Robert Zakanitch

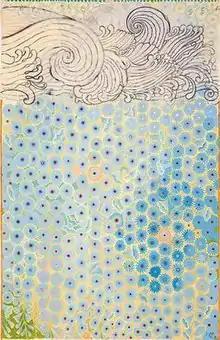
Robert Zakanitch, "Hanging Gardens Series (By The Sea)," 2011/2012, Gouache and colored pencil on paper, 96 x 60 inches © 2018 Robert Zakanitch,

In the late 1960s he began experimenting with Color Field painting but would go on to be one of the founders of the Pattern and Decoration movement in the mid 1970s. While working in the Color Field he was strict to adhering to an abstract style inspired by Minimalism until he learned about decorative imagery. He kept the same color schemes and structures, but incorporated floral motif and a more painterly style. Zakanitch was exhibiting in New York as early as 1968. In 1975 he met Miriam Schapiro while he served as a guest instructor at the University of California, San Diego. A year later, in New York, the two artists would organize an organization around Pattern & Decoration artists.